Antenna (radio)

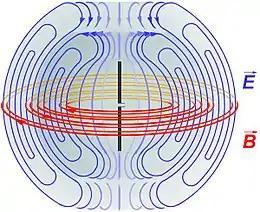
Diagram of the electric fields ("blue") and magnetic fields ("red") radiated by a dipole antenna (" black rods") during transmission

More complex antennas increase the directivity of the antenna. Additional elements in the antenna structure, which need not be directly connected to the receiver or transmitter, increase its directionality. Antenna "gain" describes the concentration of radiated power into a particular solid angle of space. "Gain" is perhaps an unfortunately chosen term, by comparison with amplifier "gain" which implies a net increase in power. In contrast, for antenna "gain", the power increased in the desired direction is at the expense of power reduced in undesired directions. Unlike amplifiers, antennas are electrically "passive" devices which conserve total power, and there is no increase in total power above that delivered from the power source (the transmitter), only improved distribution of that fixed total.